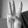
ASL letter: W